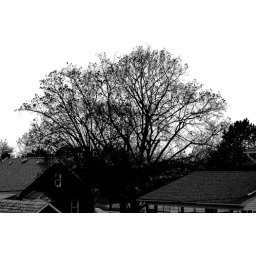
This was taken off my balcony to my bedroom back in Emmaus. This tree is beautiful anytime of the year.